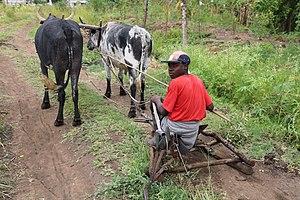
L'économie du Mozambique s'est développée depuis la fin de la guerre civile du Mozambique, mais le pays reste l'un des plus pauvres du monde. La moitié de sa population y vit sous le seuil de pauvreté.